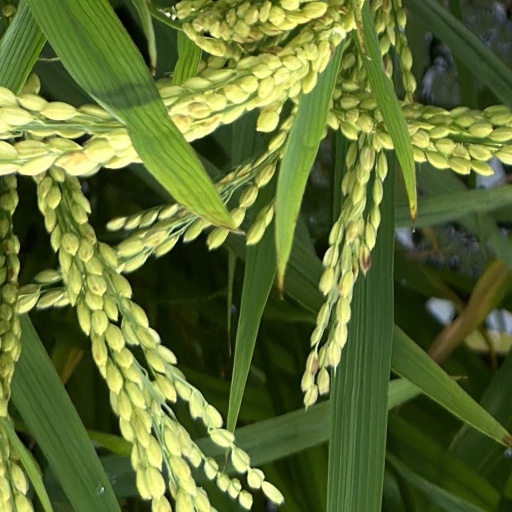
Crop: rice